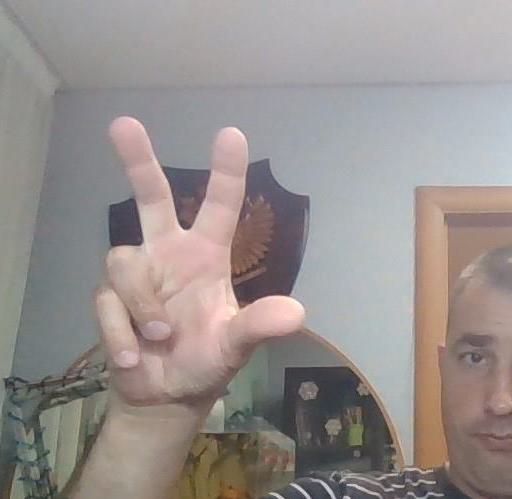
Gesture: three2